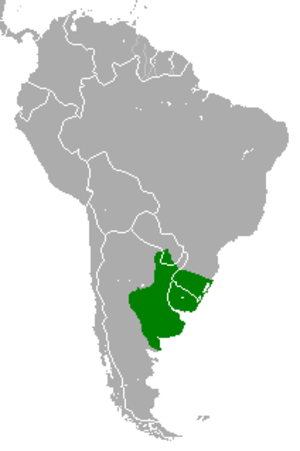
Akodon azarae est une espèce de rongeurs de la famille des Cricétidés vivant en Amérique du Sud.